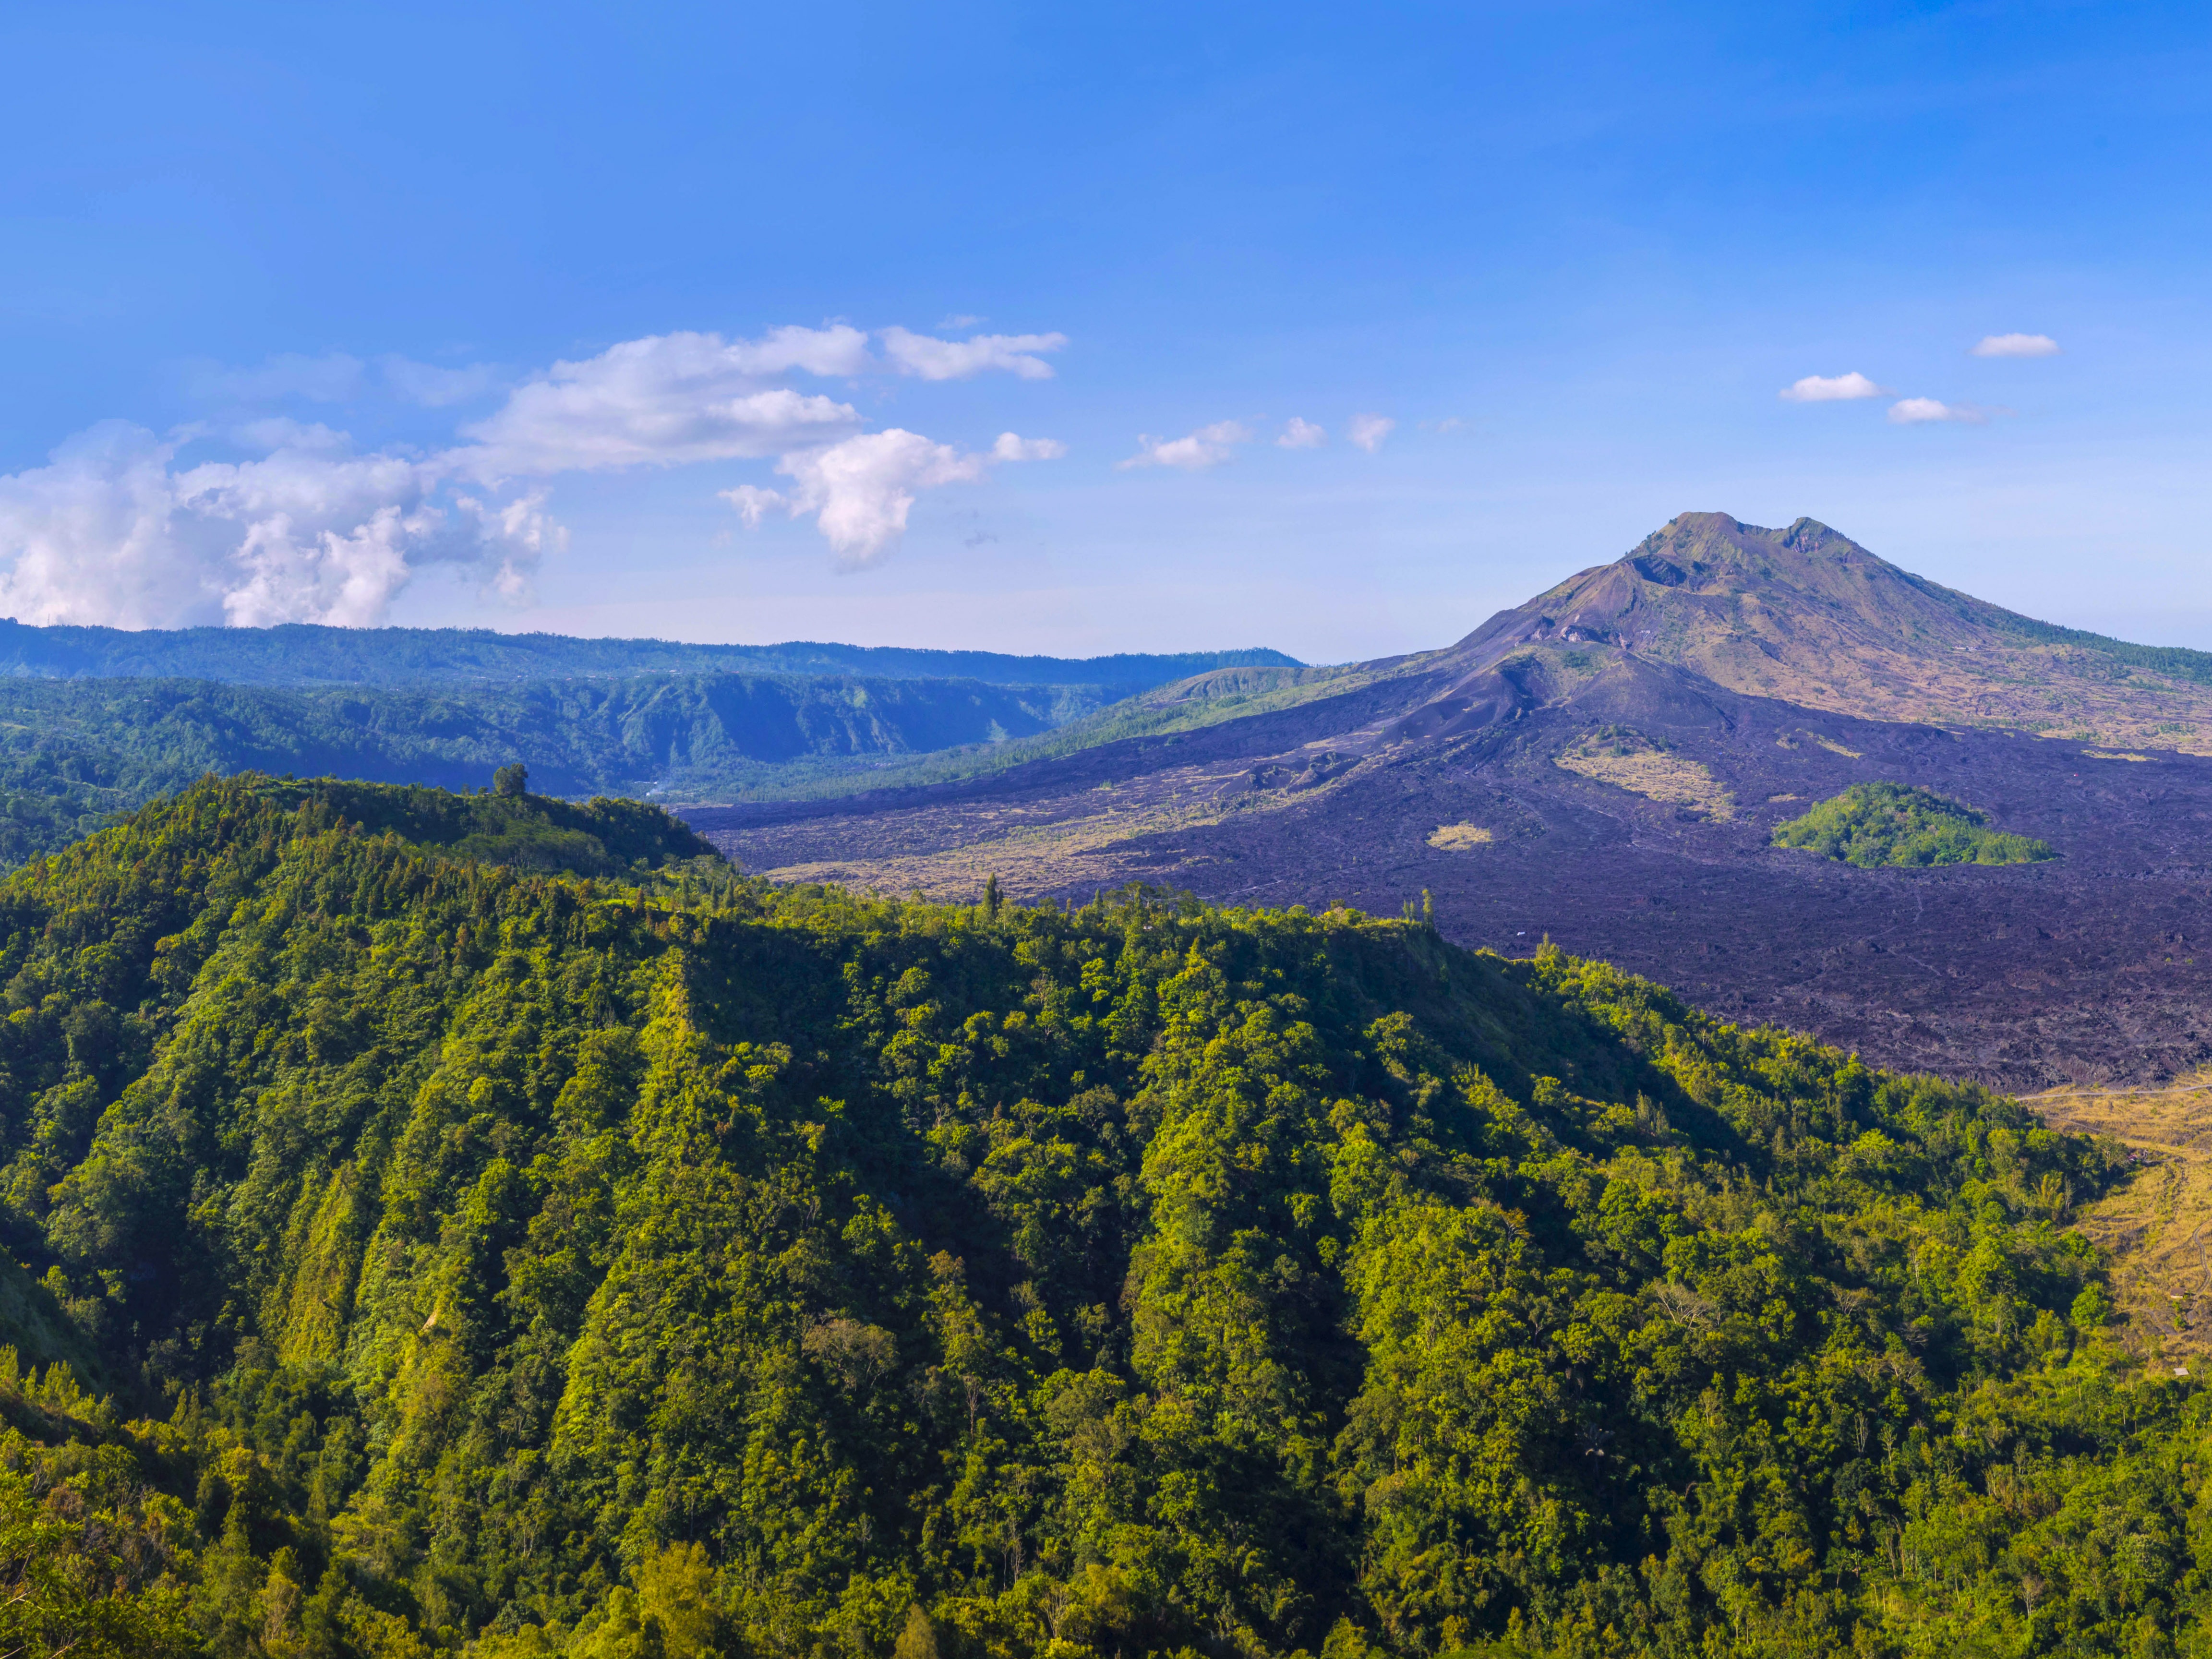
landscape, tree, water, nature, forest, outdoor, wilderness, mountain, sky, meadow, hill, valley, mountain range, summer, vacation, travel, pond, green, tropical, natural, fresh, volcano, island, asia, blue, tourism, ridge, grassland, plateau, exotic, indonesia, fell, habitat, ecosystem, destination, bali, landform, mountain pass, balinese, natural environment, geographical feature, mountainous landforms